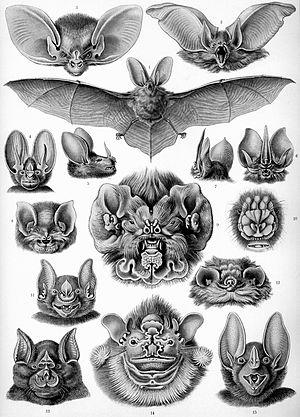
L'oreille externe est le point de départ du mécanisme physiologique de l'audition. Partie apparente de l'oreille, le pavillon auriculaire a pour rôle d'amplifier les fréquences qui seront également amplifiées par le conduit auditif externe.
Les Chiroptères, appelés couramment chauves-souris ou chauvesouris, sont un ordre de mammifères placentaires comptant près de 1 400 espèces, soit un quart de près de 5000 espèces de mammifères connues ; avec 175 genres regroupés en 20 familles. C'est le groupe de mammifères le plus important après celui des rongeurs. Ces animaux nocturnes volants sont souvent capables d'écholocation.
Le pavillon de l'oreille, ou pavillon auriculaire, est la partie la plus visible de l'oreille externe. Il permet de mieux capter les sons et participe à la qualité de l'audition. Il peut aussi contribuer à rafraîchir l'organisme et, s'il est mobile, exprimer l'humeur chez l'animal, ventiler ou même servir de chasse-mouche au niveau de la tête.